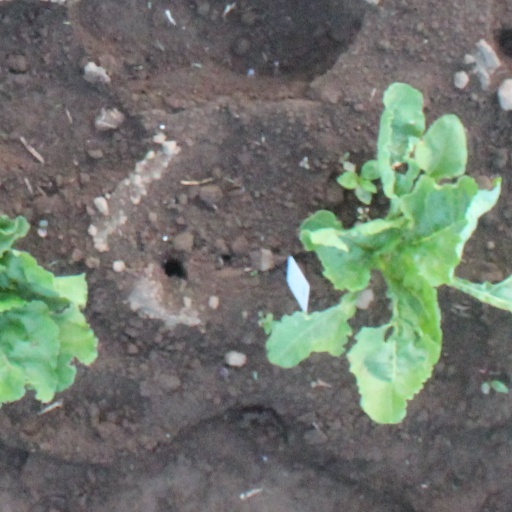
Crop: sugar beet